Rocket League

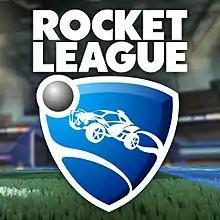
Promotional cover art of the original release

Psyonix's team were aware of past difficulties that they had with "Battle-Cars" and other racing games with online play and client-side prediction, and the issues that would arise from that with "Rocket League" fast-paced play style. To solve this, the physics in the game are based on using the Bullet physics engine within the Unreal Engine 3's PhysX engine, which tracks the movement of all the cars and actors, allowing them to periodically re-synchronize the game state across players based on the stored physics states, which enabled players to have quick reactions from their client. At the time of "Battle-Cars", Psyonix could not afford a dedicated server network and were forced to rely on individual hosts, which could lead to poor performance with slow Internet connections. With "Rocket League", Psyonix was able to put a dedicated server network in place, writing their own service protocols to interface with Sony's and Valve's online services so as to enable cross-platform play, as well as improving matchmaking capabilities. Psyonix's previous experience in contract work for AAA games had exposed them to the larger developers' approach to release and quality control, and they were able to apply those principles and aim for the same level of quality requirements in the final release of "Rocket League".